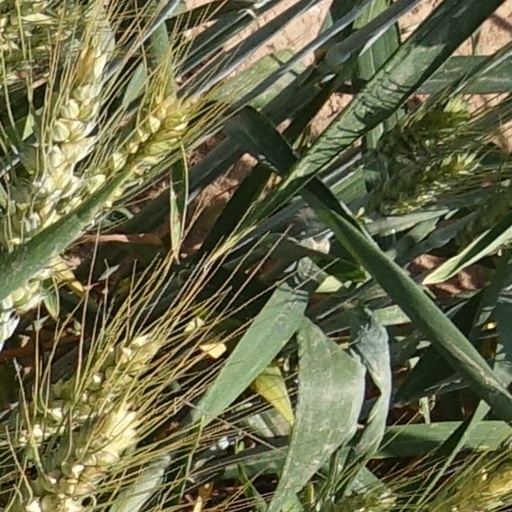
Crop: wheat